Durga Charan Mohanty

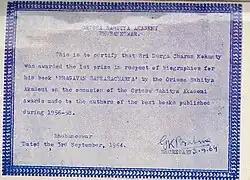
Certificate from Odisha Sahitya Akademi, issued on 3 September 1964,

Sri Durga Charan Mohanty was awarded with the prestigious Oriya Sahitya Akademi award ( an award given for working actively for the development of Oriya language and literature) by Oriya Sahitya Akademi for his outstanding contribution in the form of a written book Bhagawan Sankaracharya which was published in 1956–58.